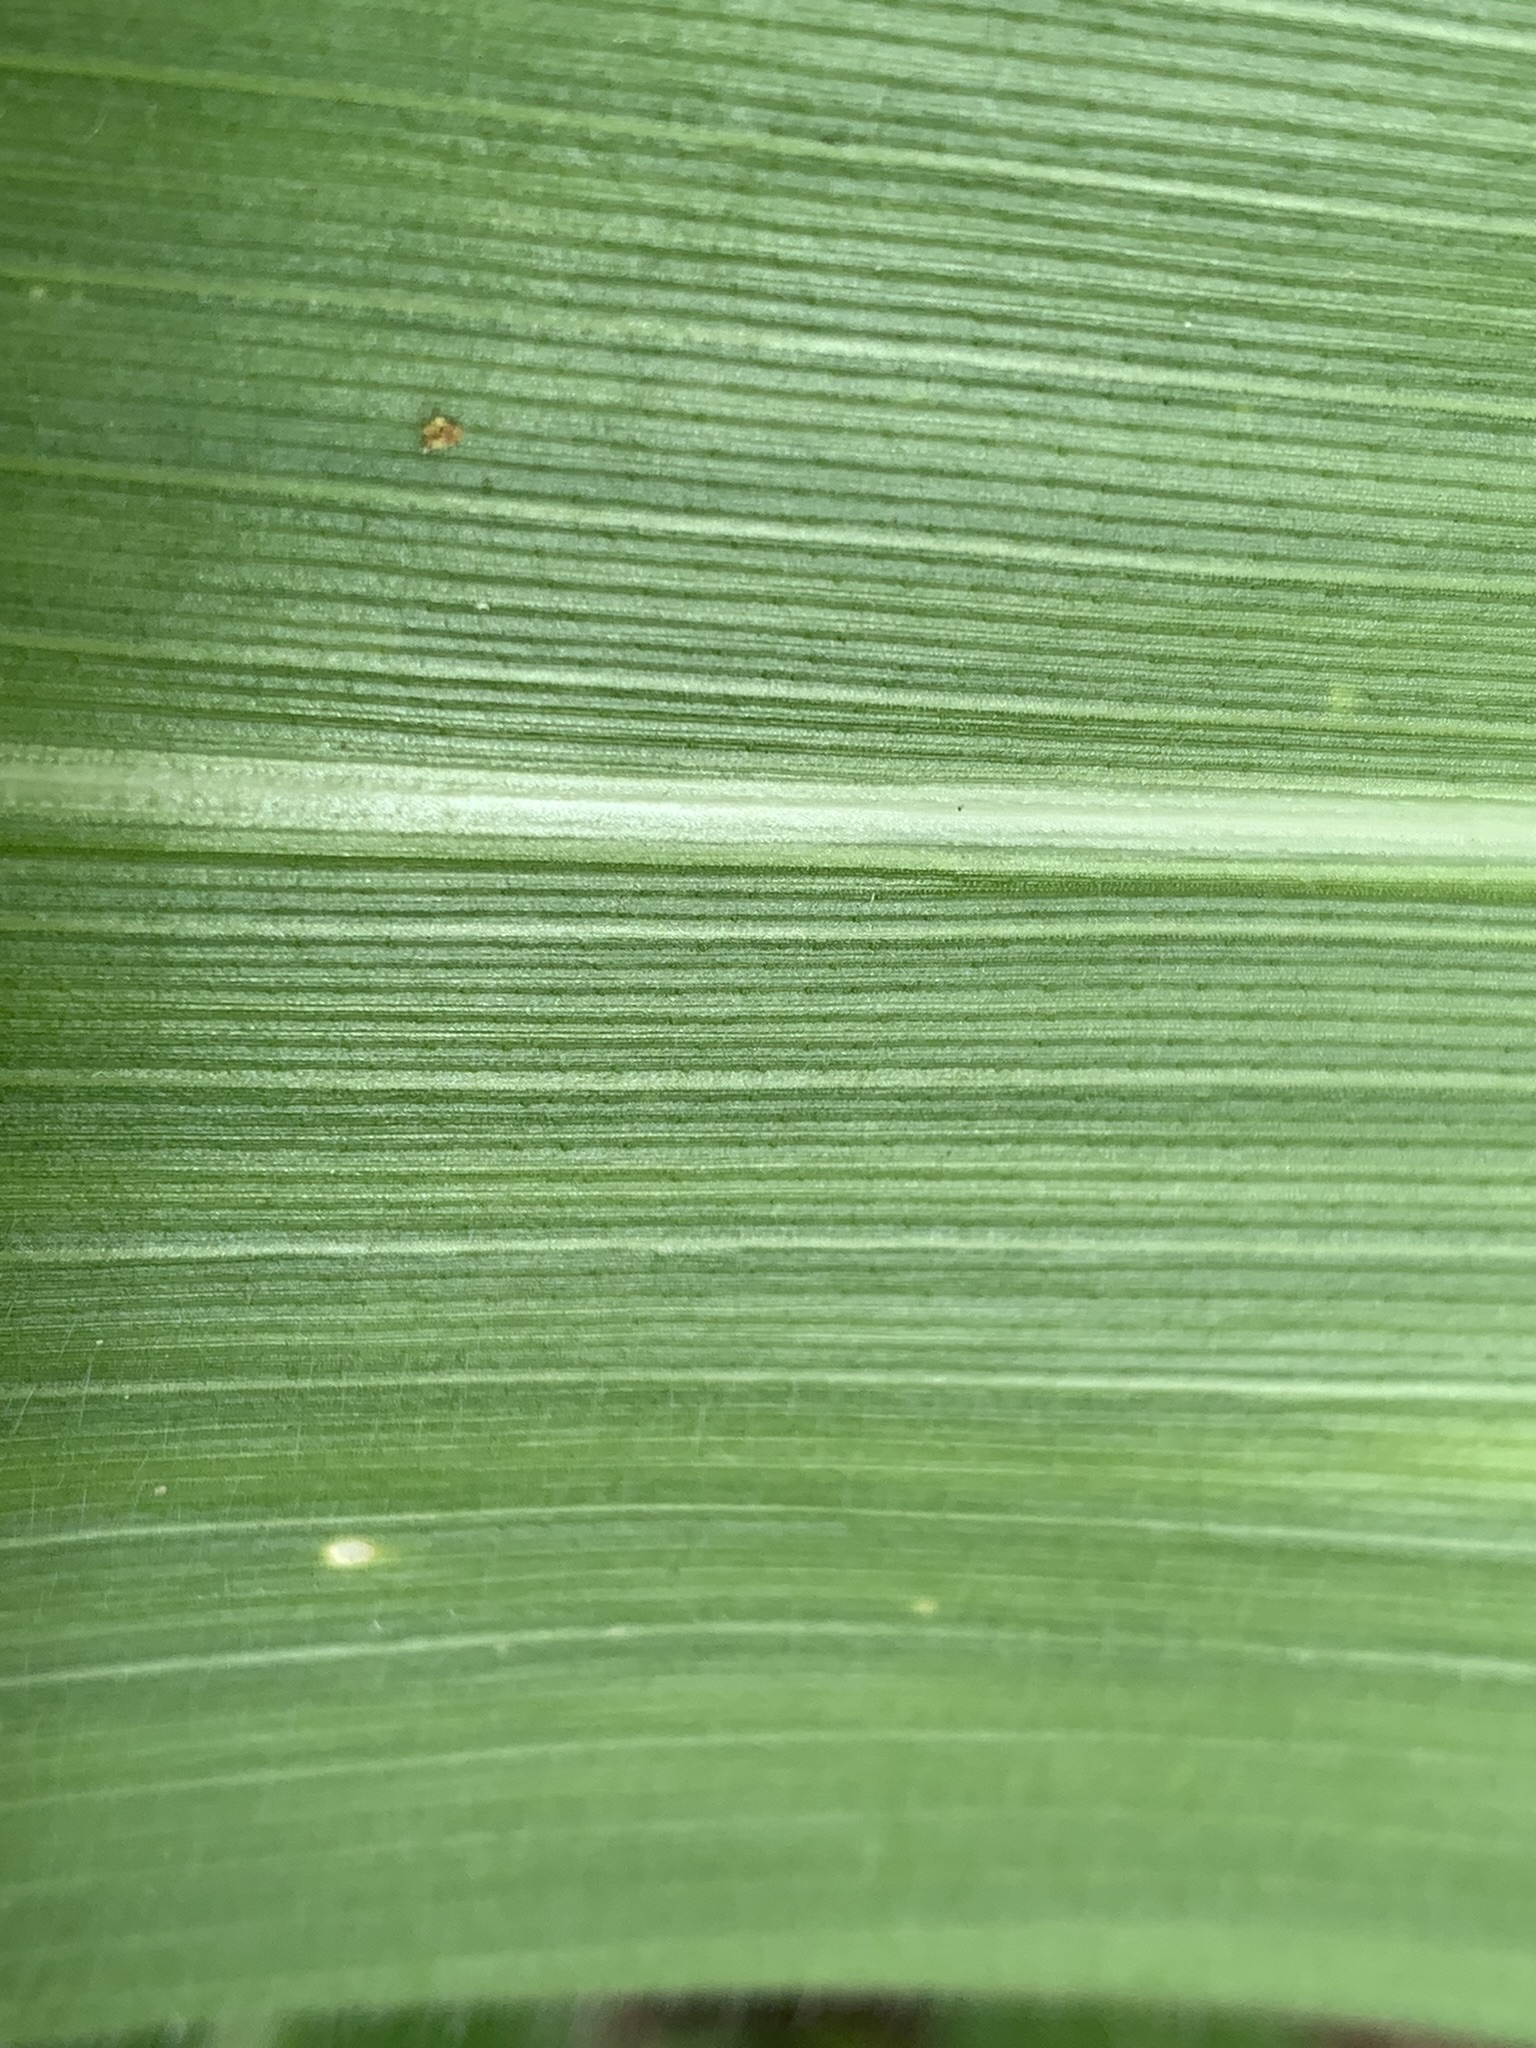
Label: Healthy